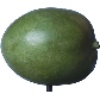
Label: Mango 1